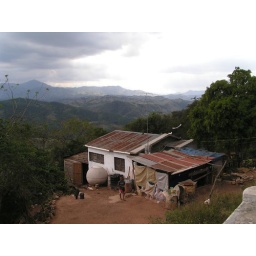
house in mountains